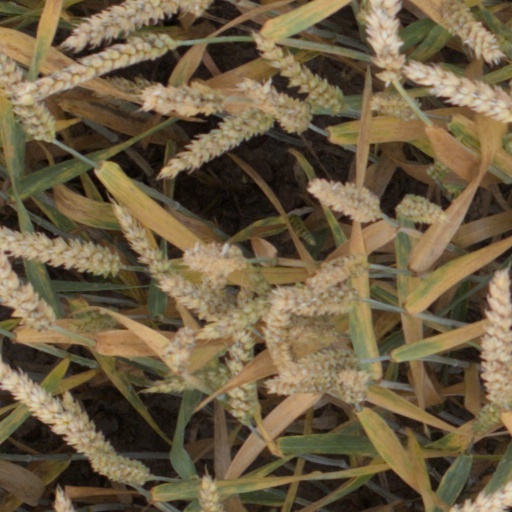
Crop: wheat